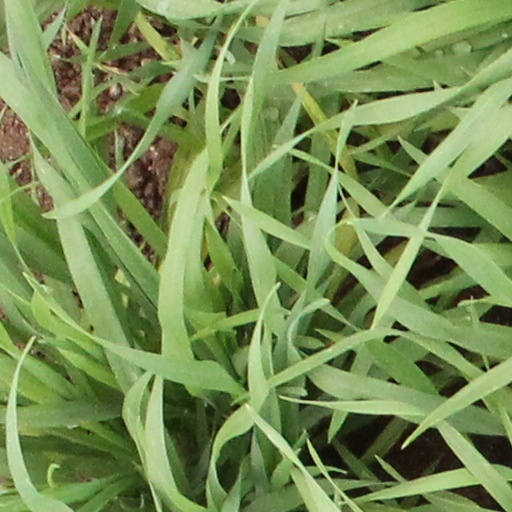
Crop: wheat